Gwalior Quran

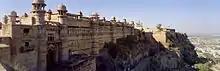
View of Gwalior Fort, 2009

The Gwalior Qur'an is a Qur'anic manuscript or mushaf completed in 1399 in Gwalior Fort in the Delhi Sultanate in modern-day India. The manuscript is notably the oldest known illuminated Qur'anic manuscript from the Delhi Sultanate and the oldest known example of the Bihari script, a calligraphic style with contested origins, but is primarily seen in works from the Delhi Sultanate. It is also the oldest dated mushaf which includes a falnama, a section used for bibliomancy. It is currently on display at the Aga Khan Museum in Toronto, Canada.